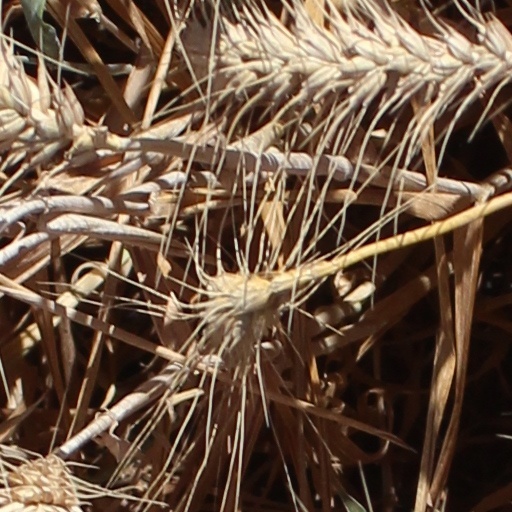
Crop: wheat